Carl Charlier

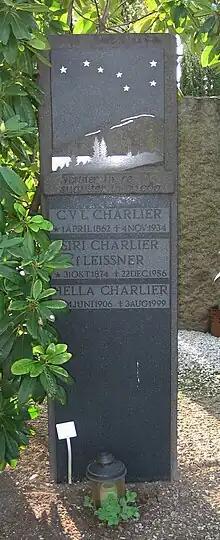
Grave of Carl Charlier in Lund, Sweden.

Carl Vilhelm Ludwig Charlier (1 April 1862 – 4 November 1934) was a Swedish astronomer. His parents were Emmerich Emanuel and Aurora Kristina (née Hollstein) Charlier.